Newcastle upon Tyne

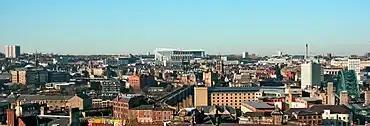
View of St James' Park on the skyline and surrounding buildings, as seen from Gateshead

Since 1974, Newcastle has been a part of the metropolitan county of Tyne and Wear in North East England. The city is located on the north-western bank of the River Tyne, approximately south of the border with Scotland.